Merlin Book 4: The Mirror of Fate

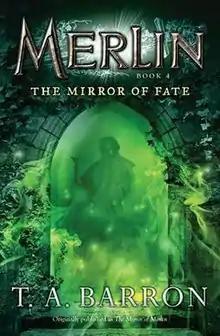
The Mirror of Fate Cover

The Mirror of Fate is a 1999 fantasy novel by T. A. Barron published by Penguin. "The Mirror of Fate" is the fourth book in a 12-book series known as The Merlin Saga. This book was originally published as "The Mirror of Merlin", book four of "The Lost Years of Merlin" epic, a 5-book series providing a childhood story for the legendary Merlin, wizard of Arthurian legend.